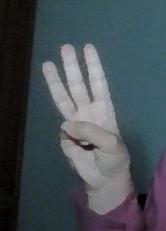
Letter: thaa